Paleopathology

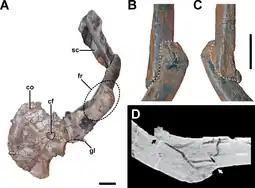
Fractured "Allosaurus" scapula

Paleopathology, also spelled palaeopathology, is the study of ancient diseases and injuries in organisms through the examination of fossils, mummified tissue, skeletal remains, and analysis of coprolites. Specific sources in the study of ancient human diseases may include early documents, illustrations from early books, painting and sculpture from the past. All these objects provide information on the evolution of diseases as well as how past civilizations treated conditions. Studies have historically focused on humans, although there is no evidence that humans are more prone to pathologies than any other animal.